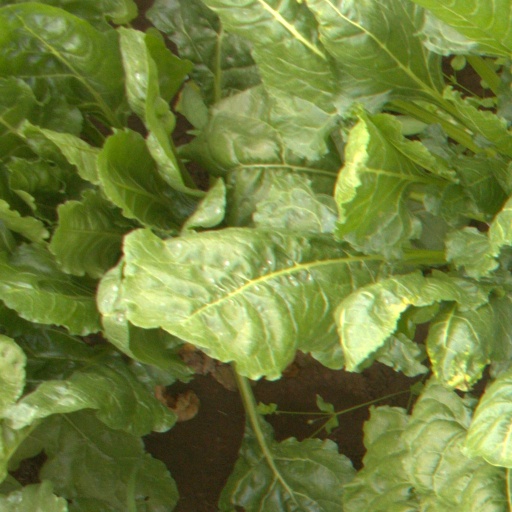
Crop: sugar beet